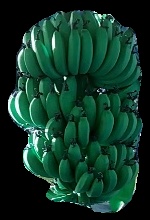
Variety: pachbale
Grade: grade1